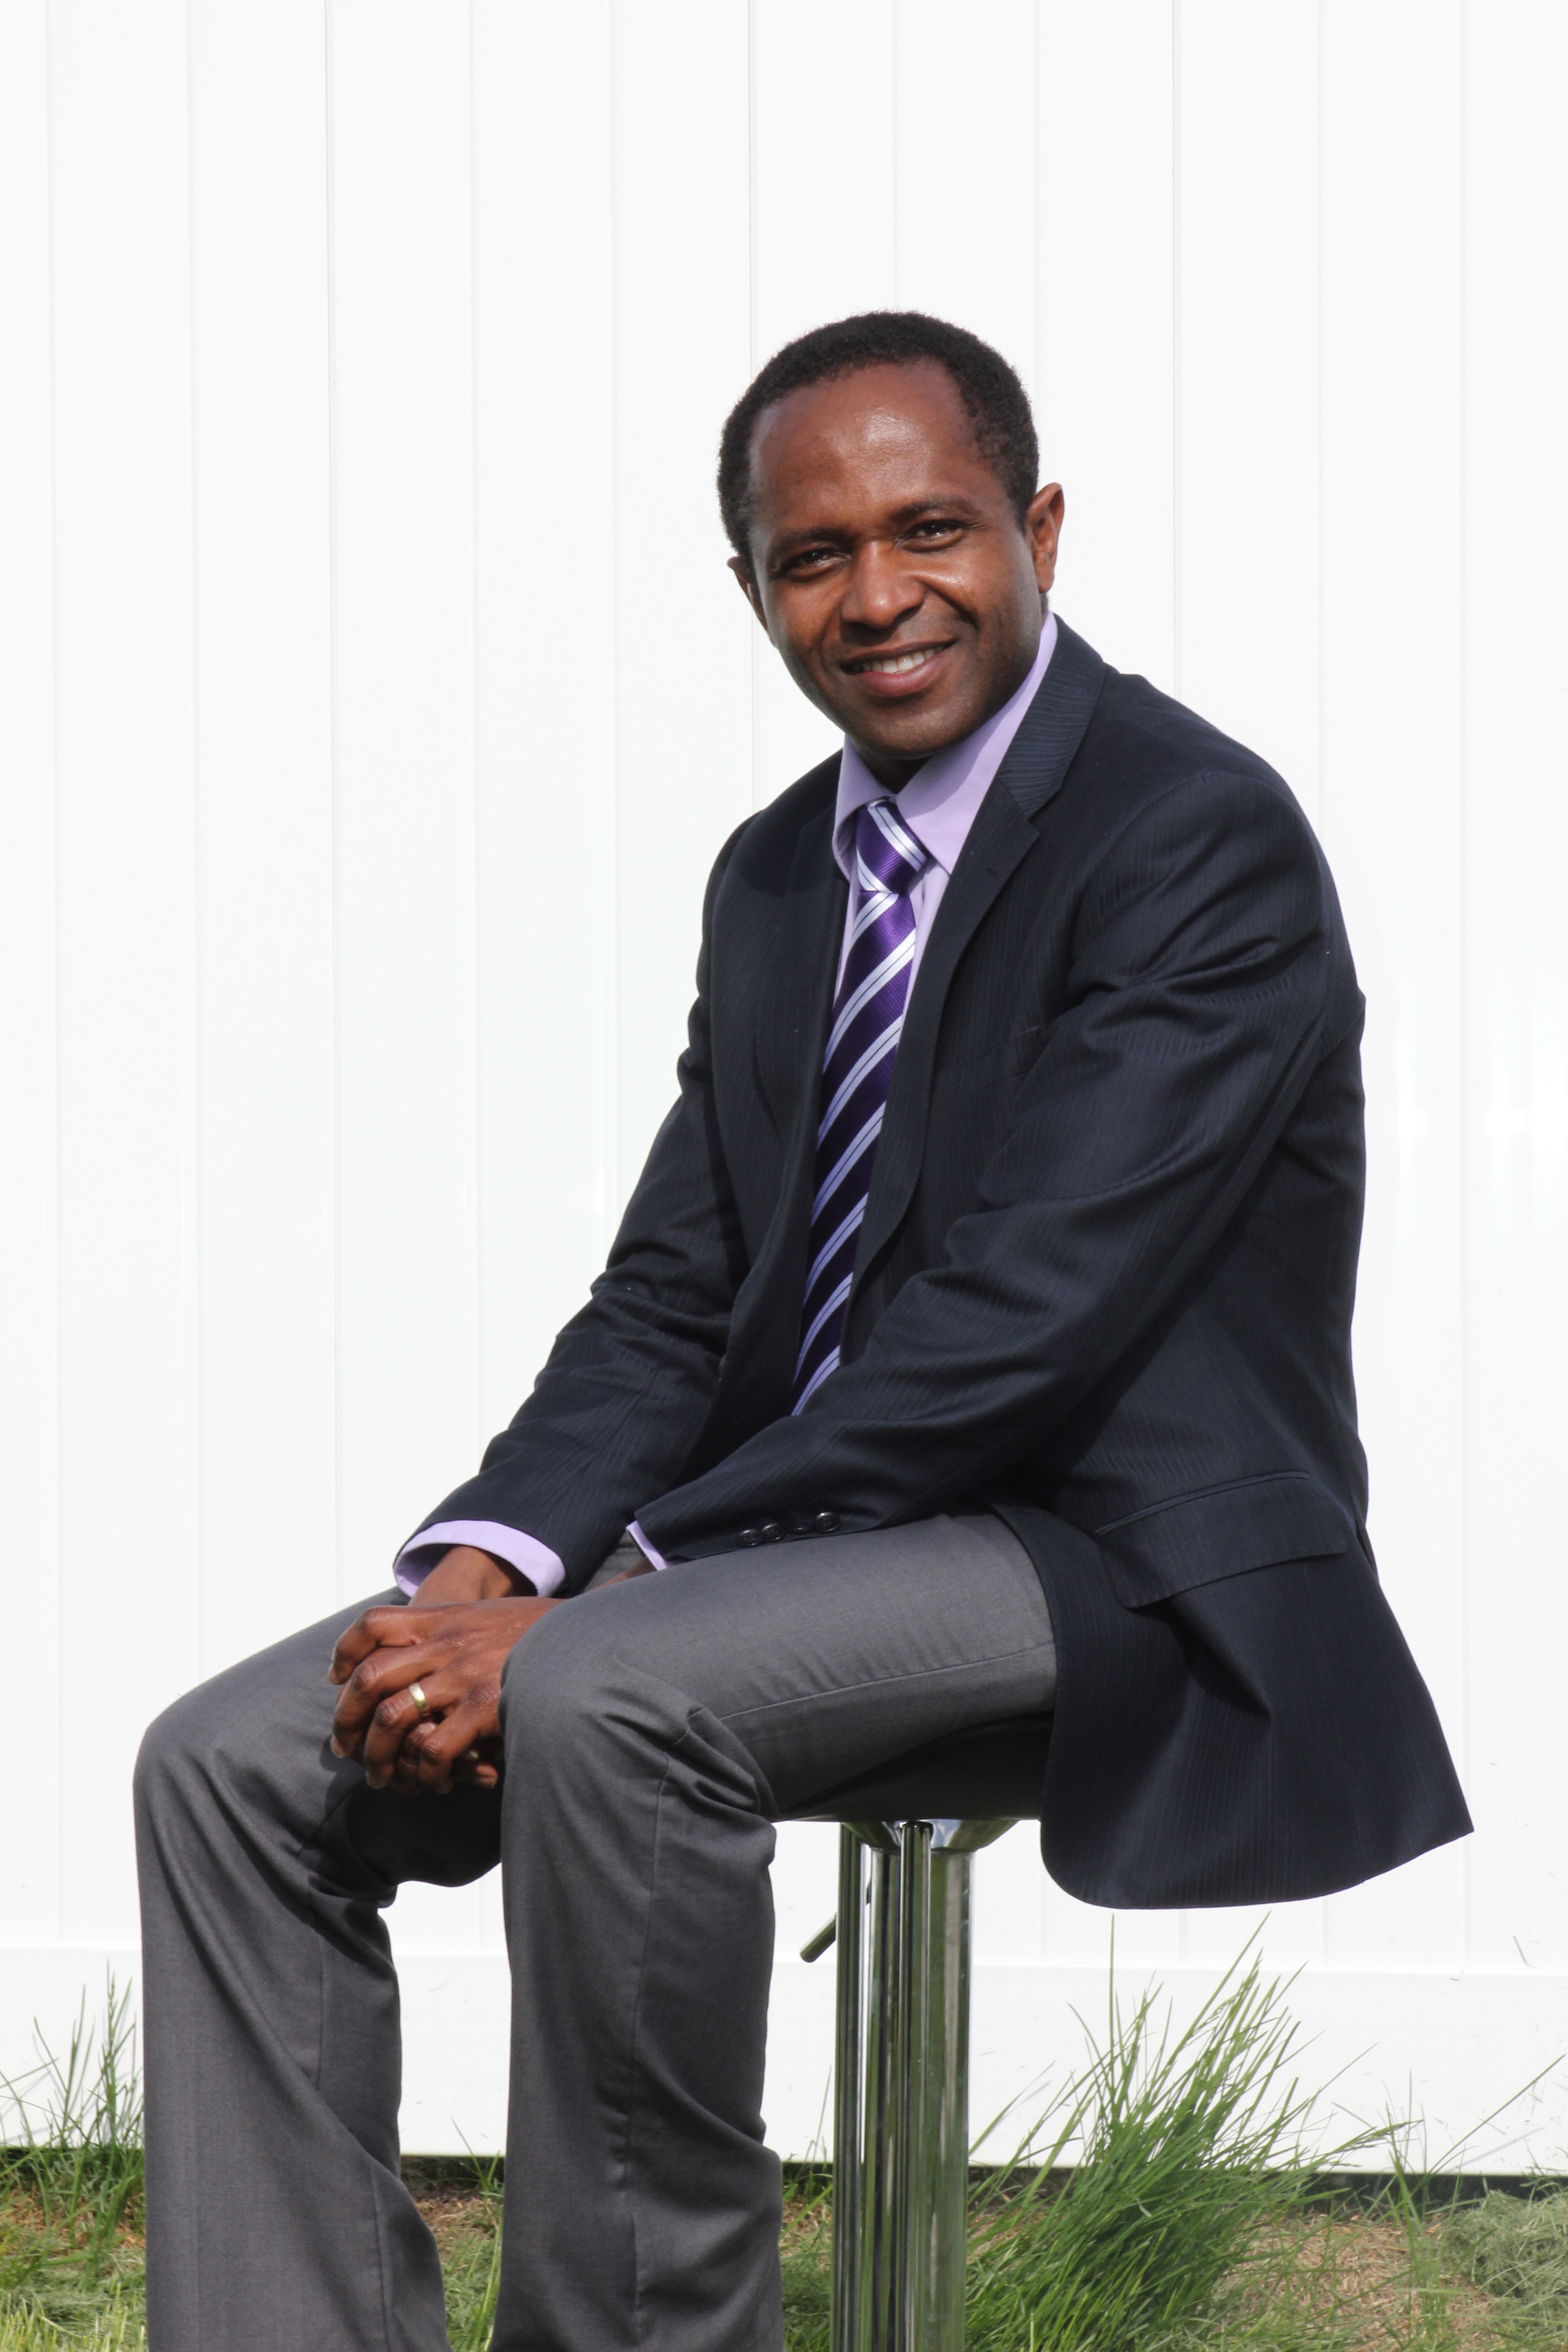
man, person, suit, sitting, fashion, profession, outerwear, tuxedo, gentleman, african american, business people, formal wear, black models, african businessman, african american people, human positions, businessperson